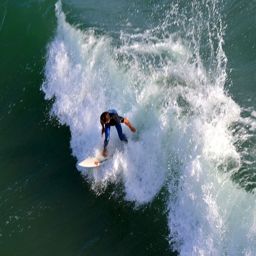
A surfer riding a wave in the ocean
A person on a surfboard riding a wave.
a person standing on a surfboard while riding a wave.
A person in a blue wetsuit riding a surfboard.
A person on the surfboard surfing in the sea.